Waylon Jennings

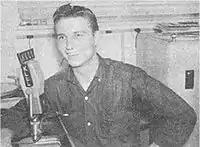
Jennings during a broadcast of his show on KLLL in 1958

After several disciplinary infractions, 16-year-old Jennings was convinced to drop out of Littlefield High School by the superintendent. Upon leaving school, he worked for his father in the family store and also took temporary jobs. Jennings felt that music would turn into his career. The next year he, along with the Texas Longhorns, recorded demo versions of the songs "Stranger in My Home" and "There'll Be a New Day" at KFYO radio in Lubbock. Meanwhile, he drove a truck for the Thomas Land Lumber Company, and a cement truck for the Roberts Lumber Company. Tired of the owner, Jennings quit after a minor driving accident. Jennings, and other local musicians, often performed at country radio station KDAV. During this time he met Buddy Holly at a Lubbock restaurant. The two often met during local shows, and Jennings began to attend Holly's performances on KDAV's "Sunday Party".